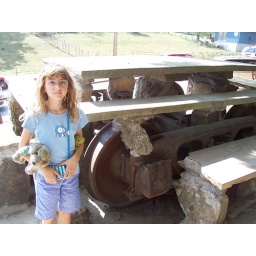
Picnic table made from railroad wheels by the Mennonites in Muddy Pond, TN.